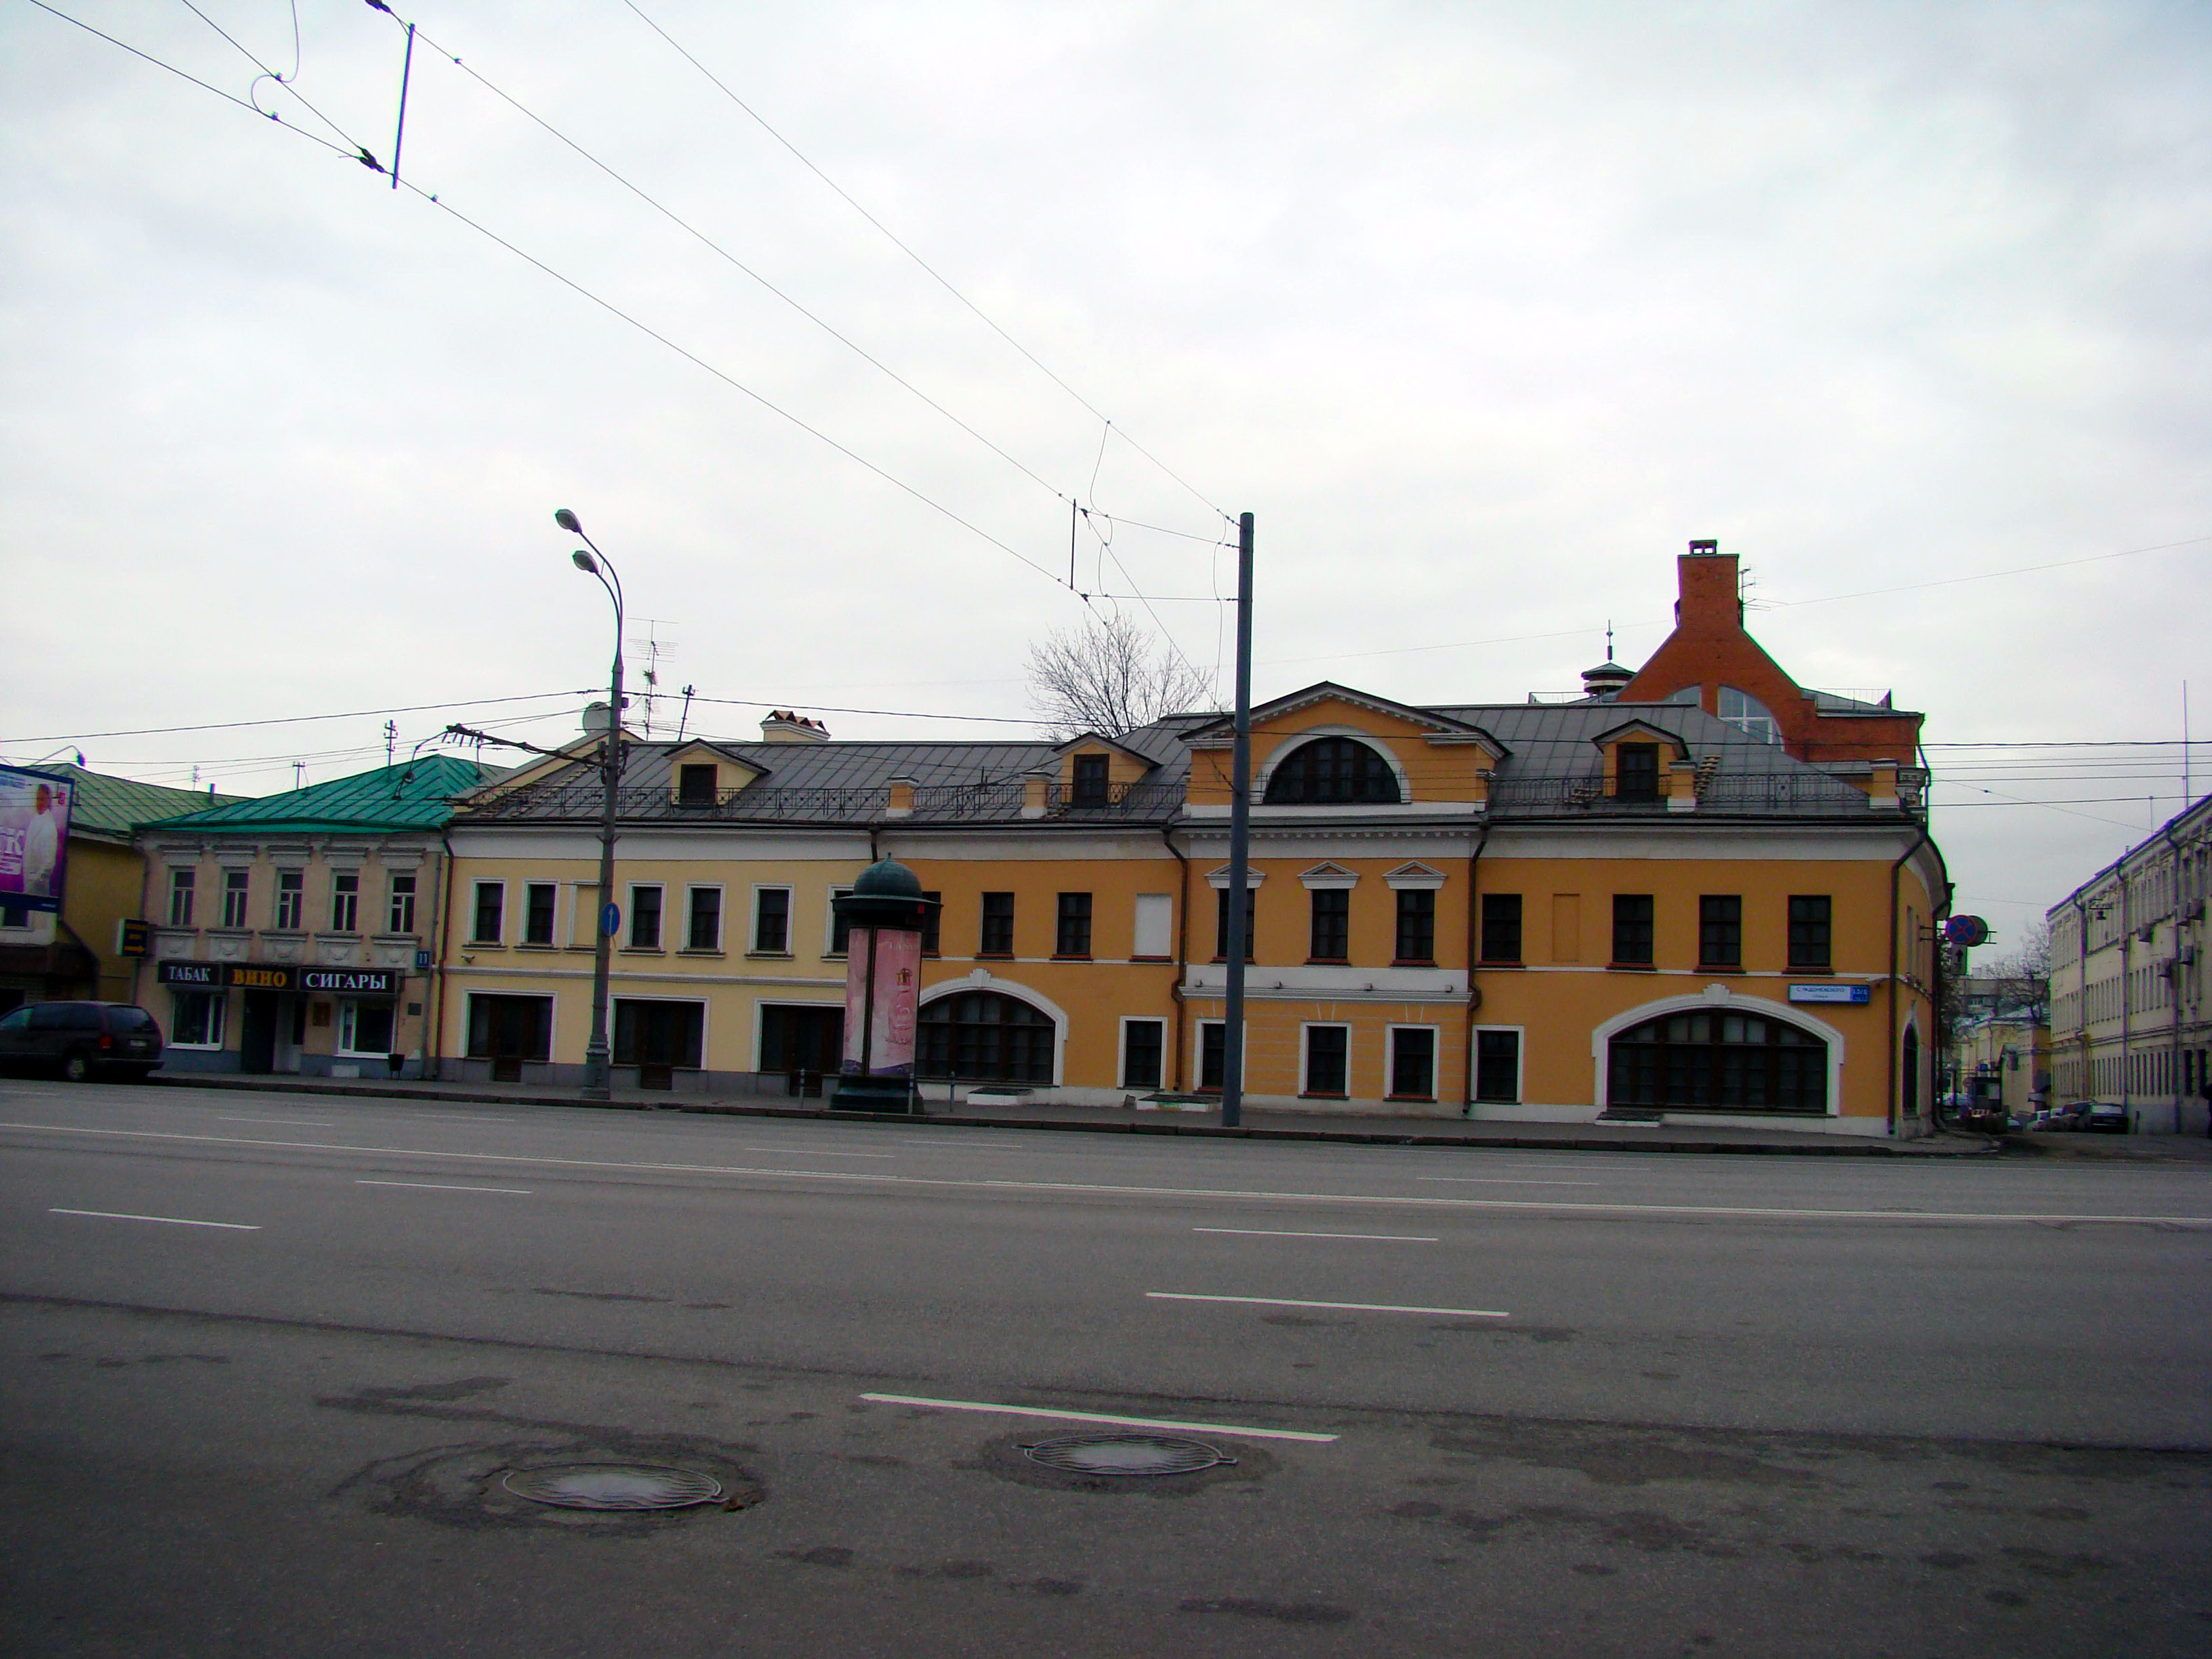
architecture, road, street, town, city, cityscape, downtown, travel, transport, vehicle, train station, cool image, sony, town square, moscow, russia, cityscapes, moskau, moscou, dsc, h9, dsch9, urban area, human settlement